Launceston, Cornwall

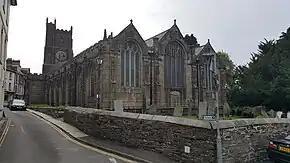
St Mary Magdalene's Church, Launceston, Cornwall

Three Anglican churches are in the town which has a united benefice and ecclesiastical parish covering Tregadillett west, the same clergy alternating services to provide for a large attendance and operating a combined website.